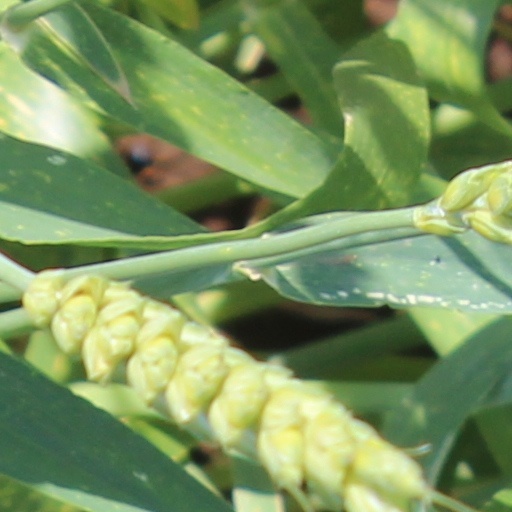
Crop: wheat